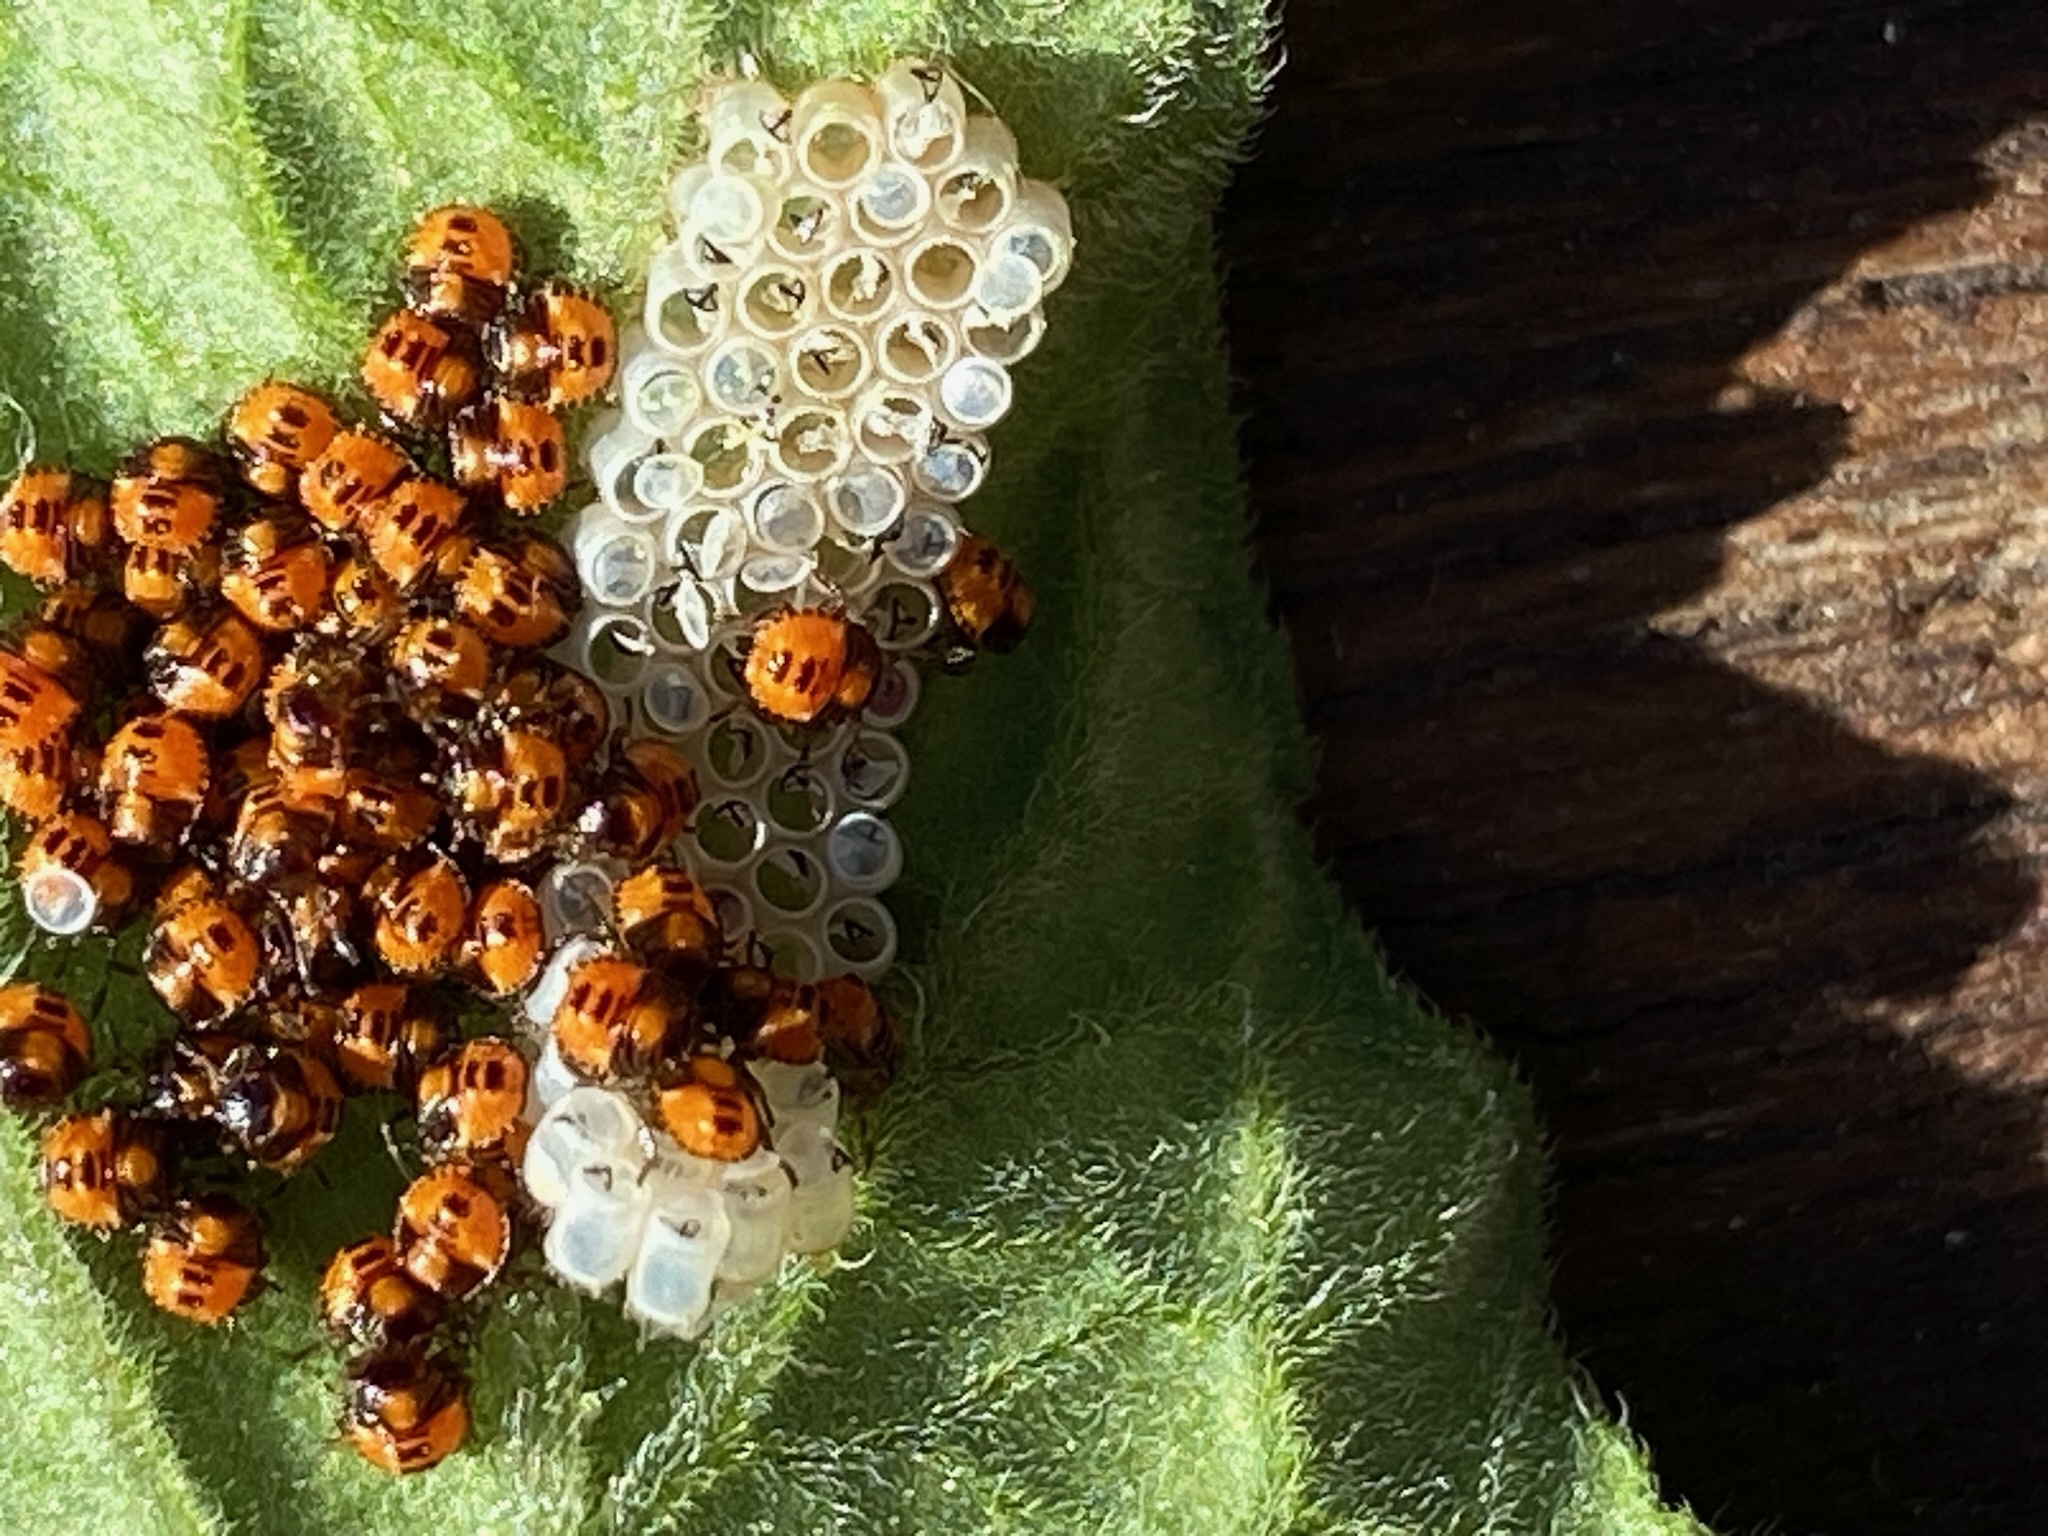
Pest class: stink_bug